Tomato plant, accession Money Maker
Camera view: tilt-top (135 deg); turntable rotation: 150 degrees
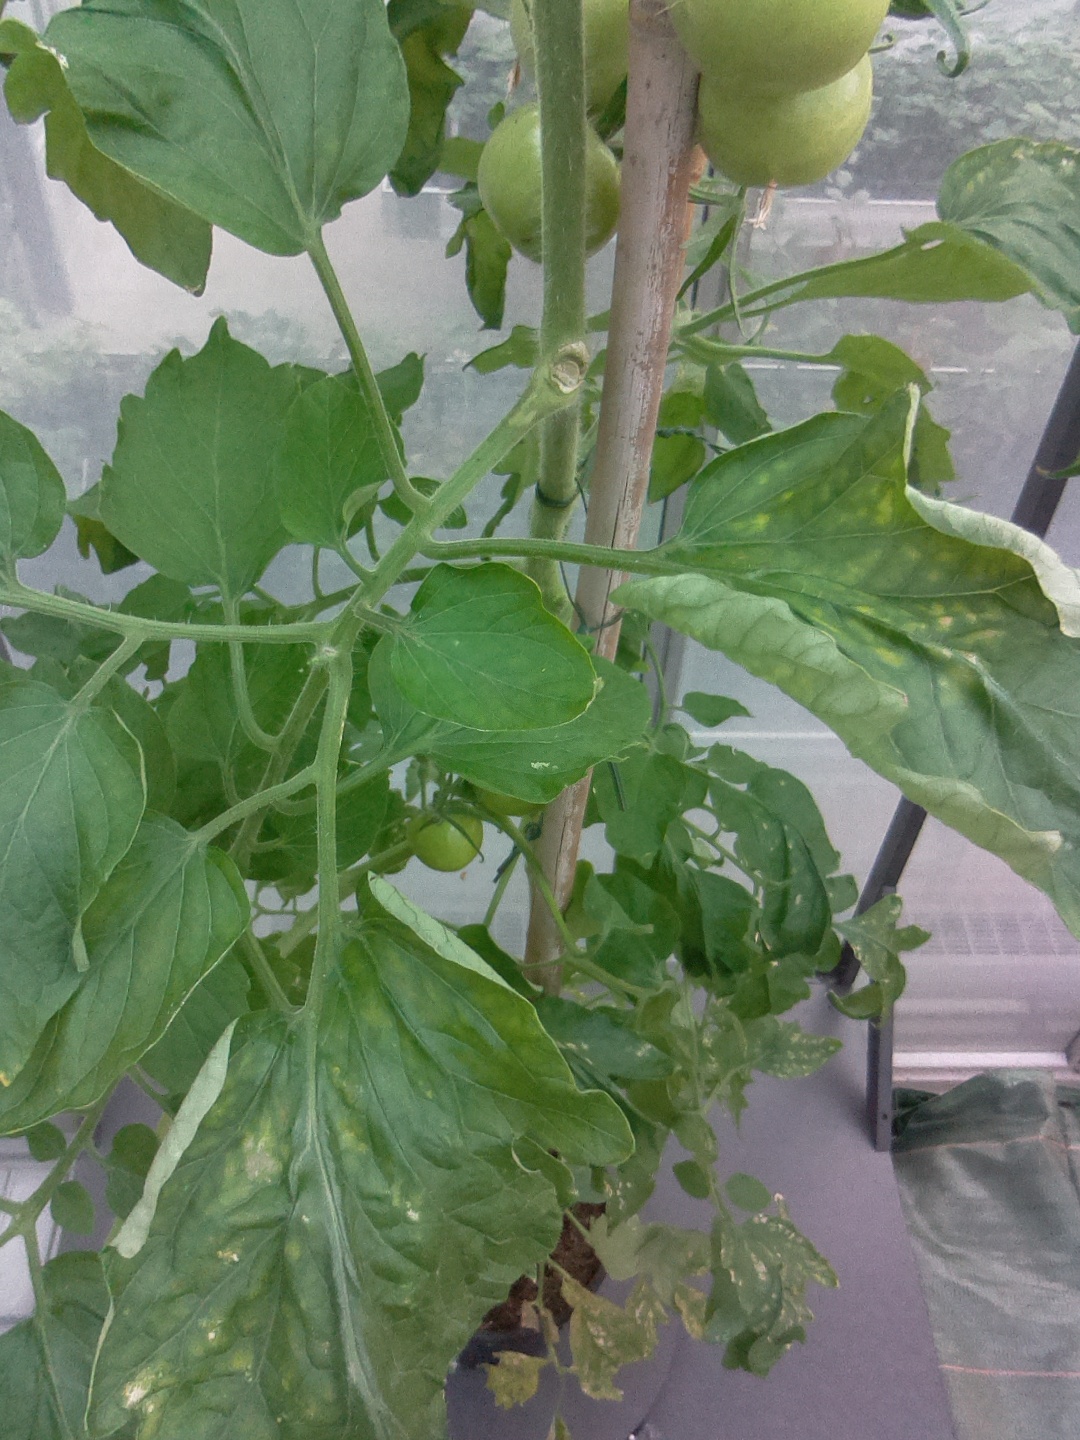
BBCH growth stage 73: 30%-40% of final fruit size